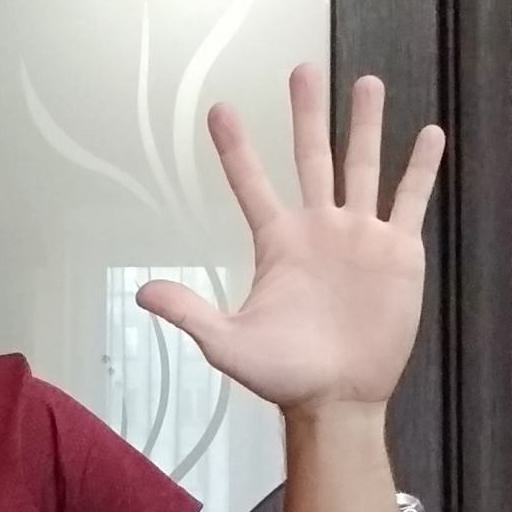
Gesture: palm